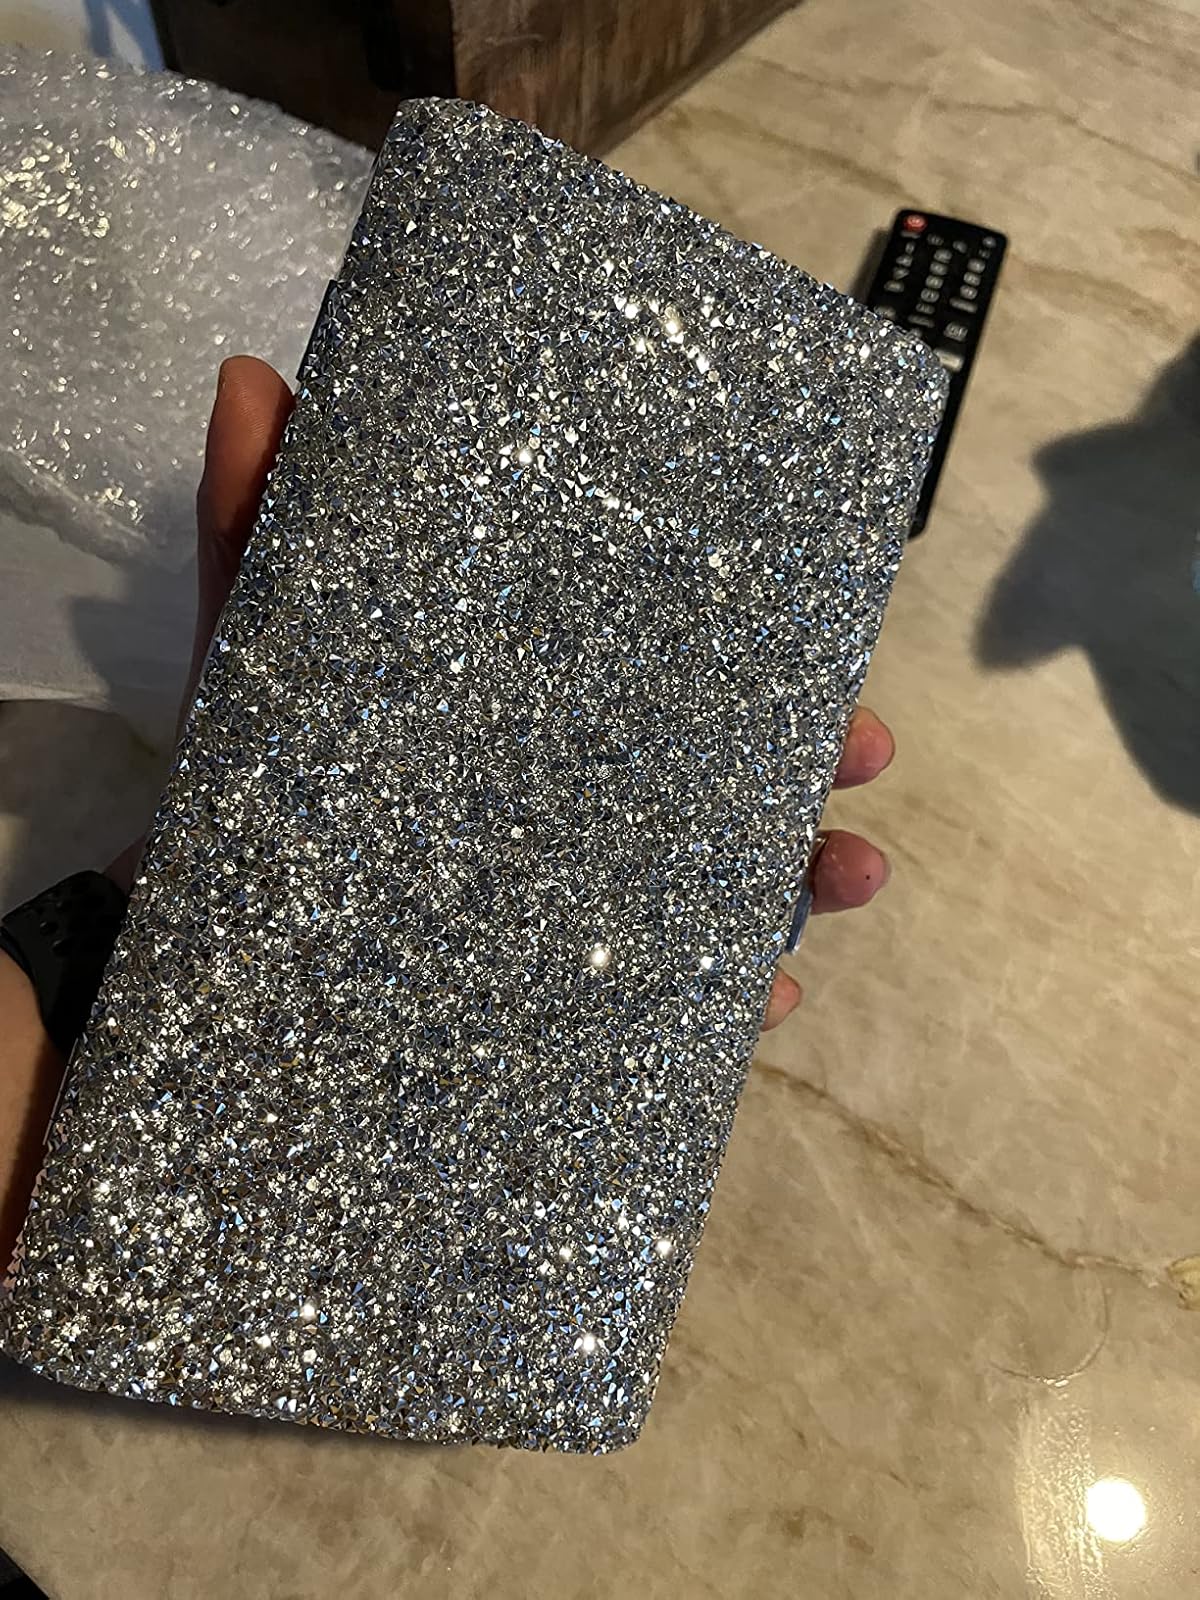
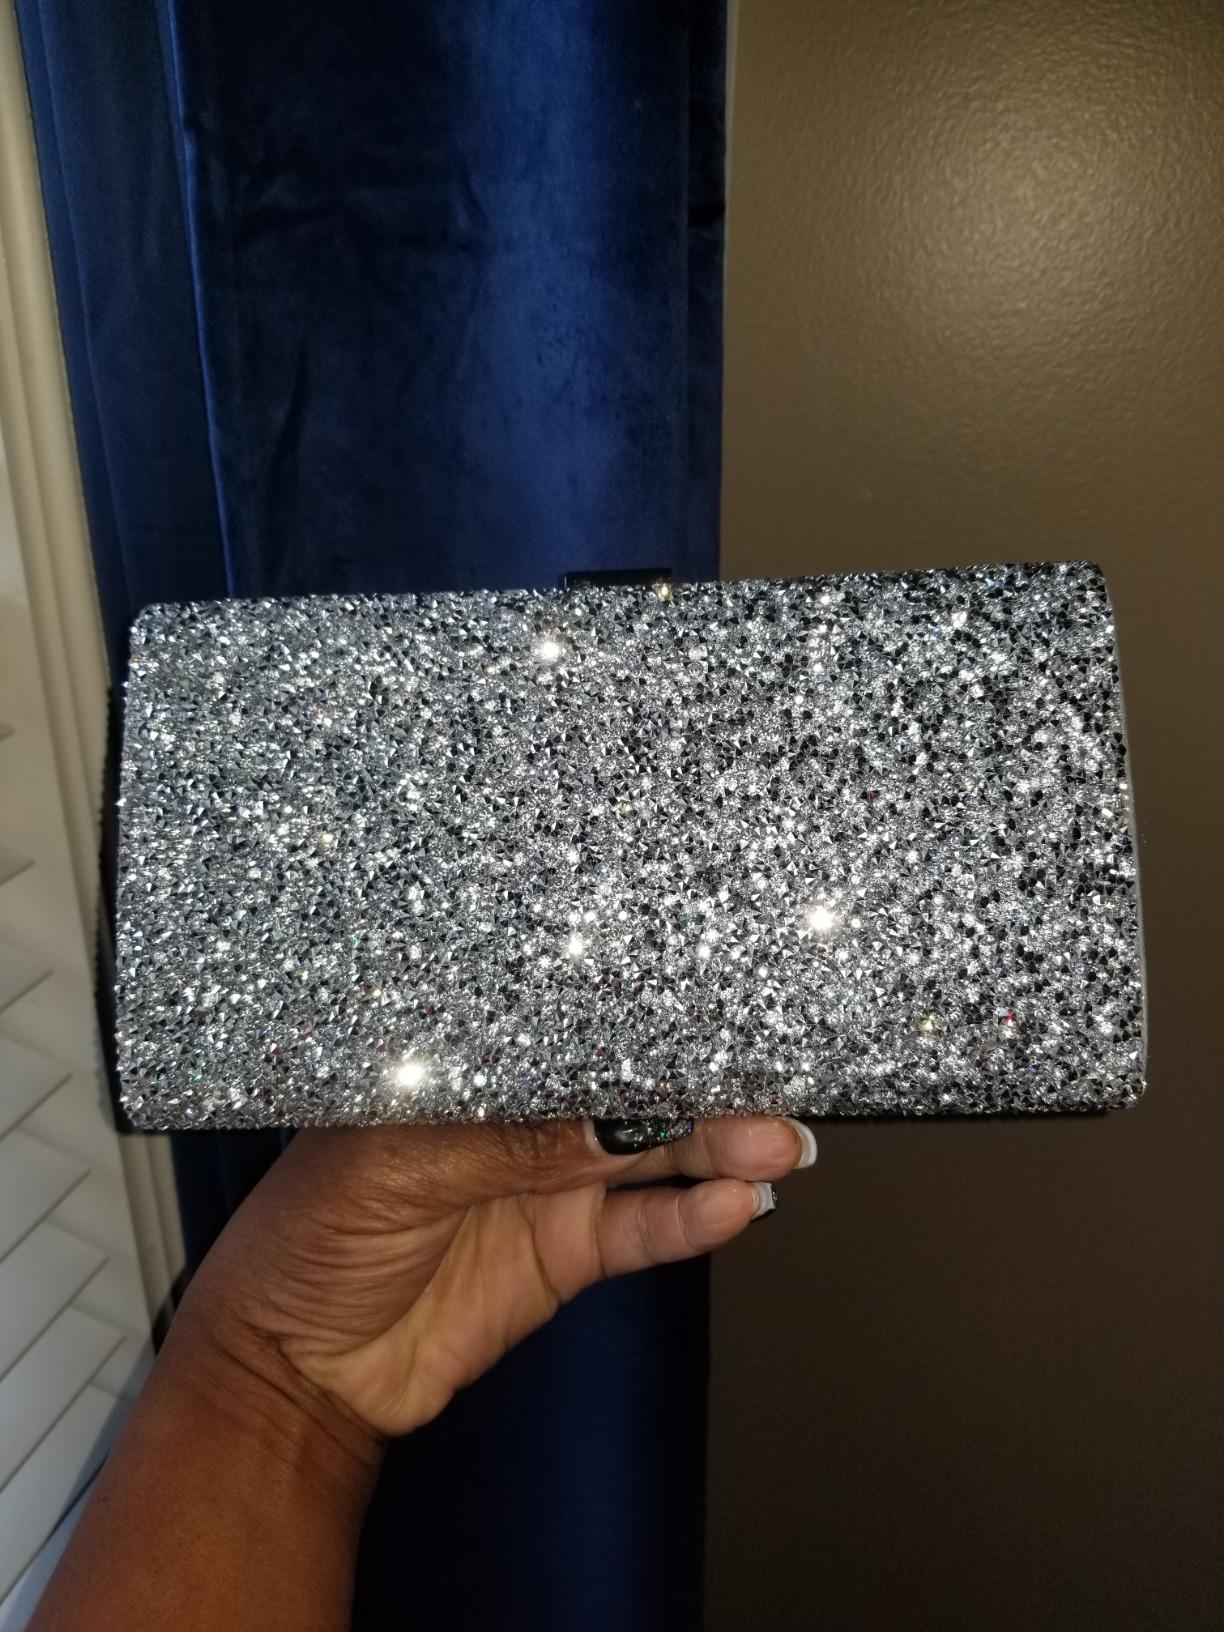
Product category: accessories_handbag
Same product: yes